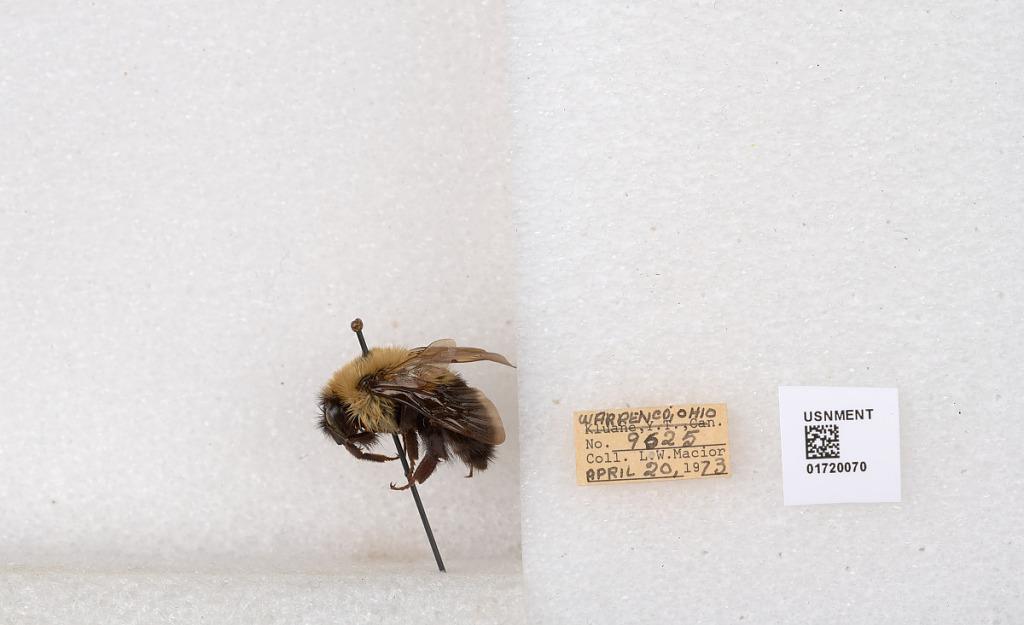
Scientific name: Bombus bimaculatus Cresson
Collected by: L. Macior
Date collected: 1973-4-20
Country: United States
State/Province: Ohio
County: Warren
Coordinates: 39.4276, -84.1668